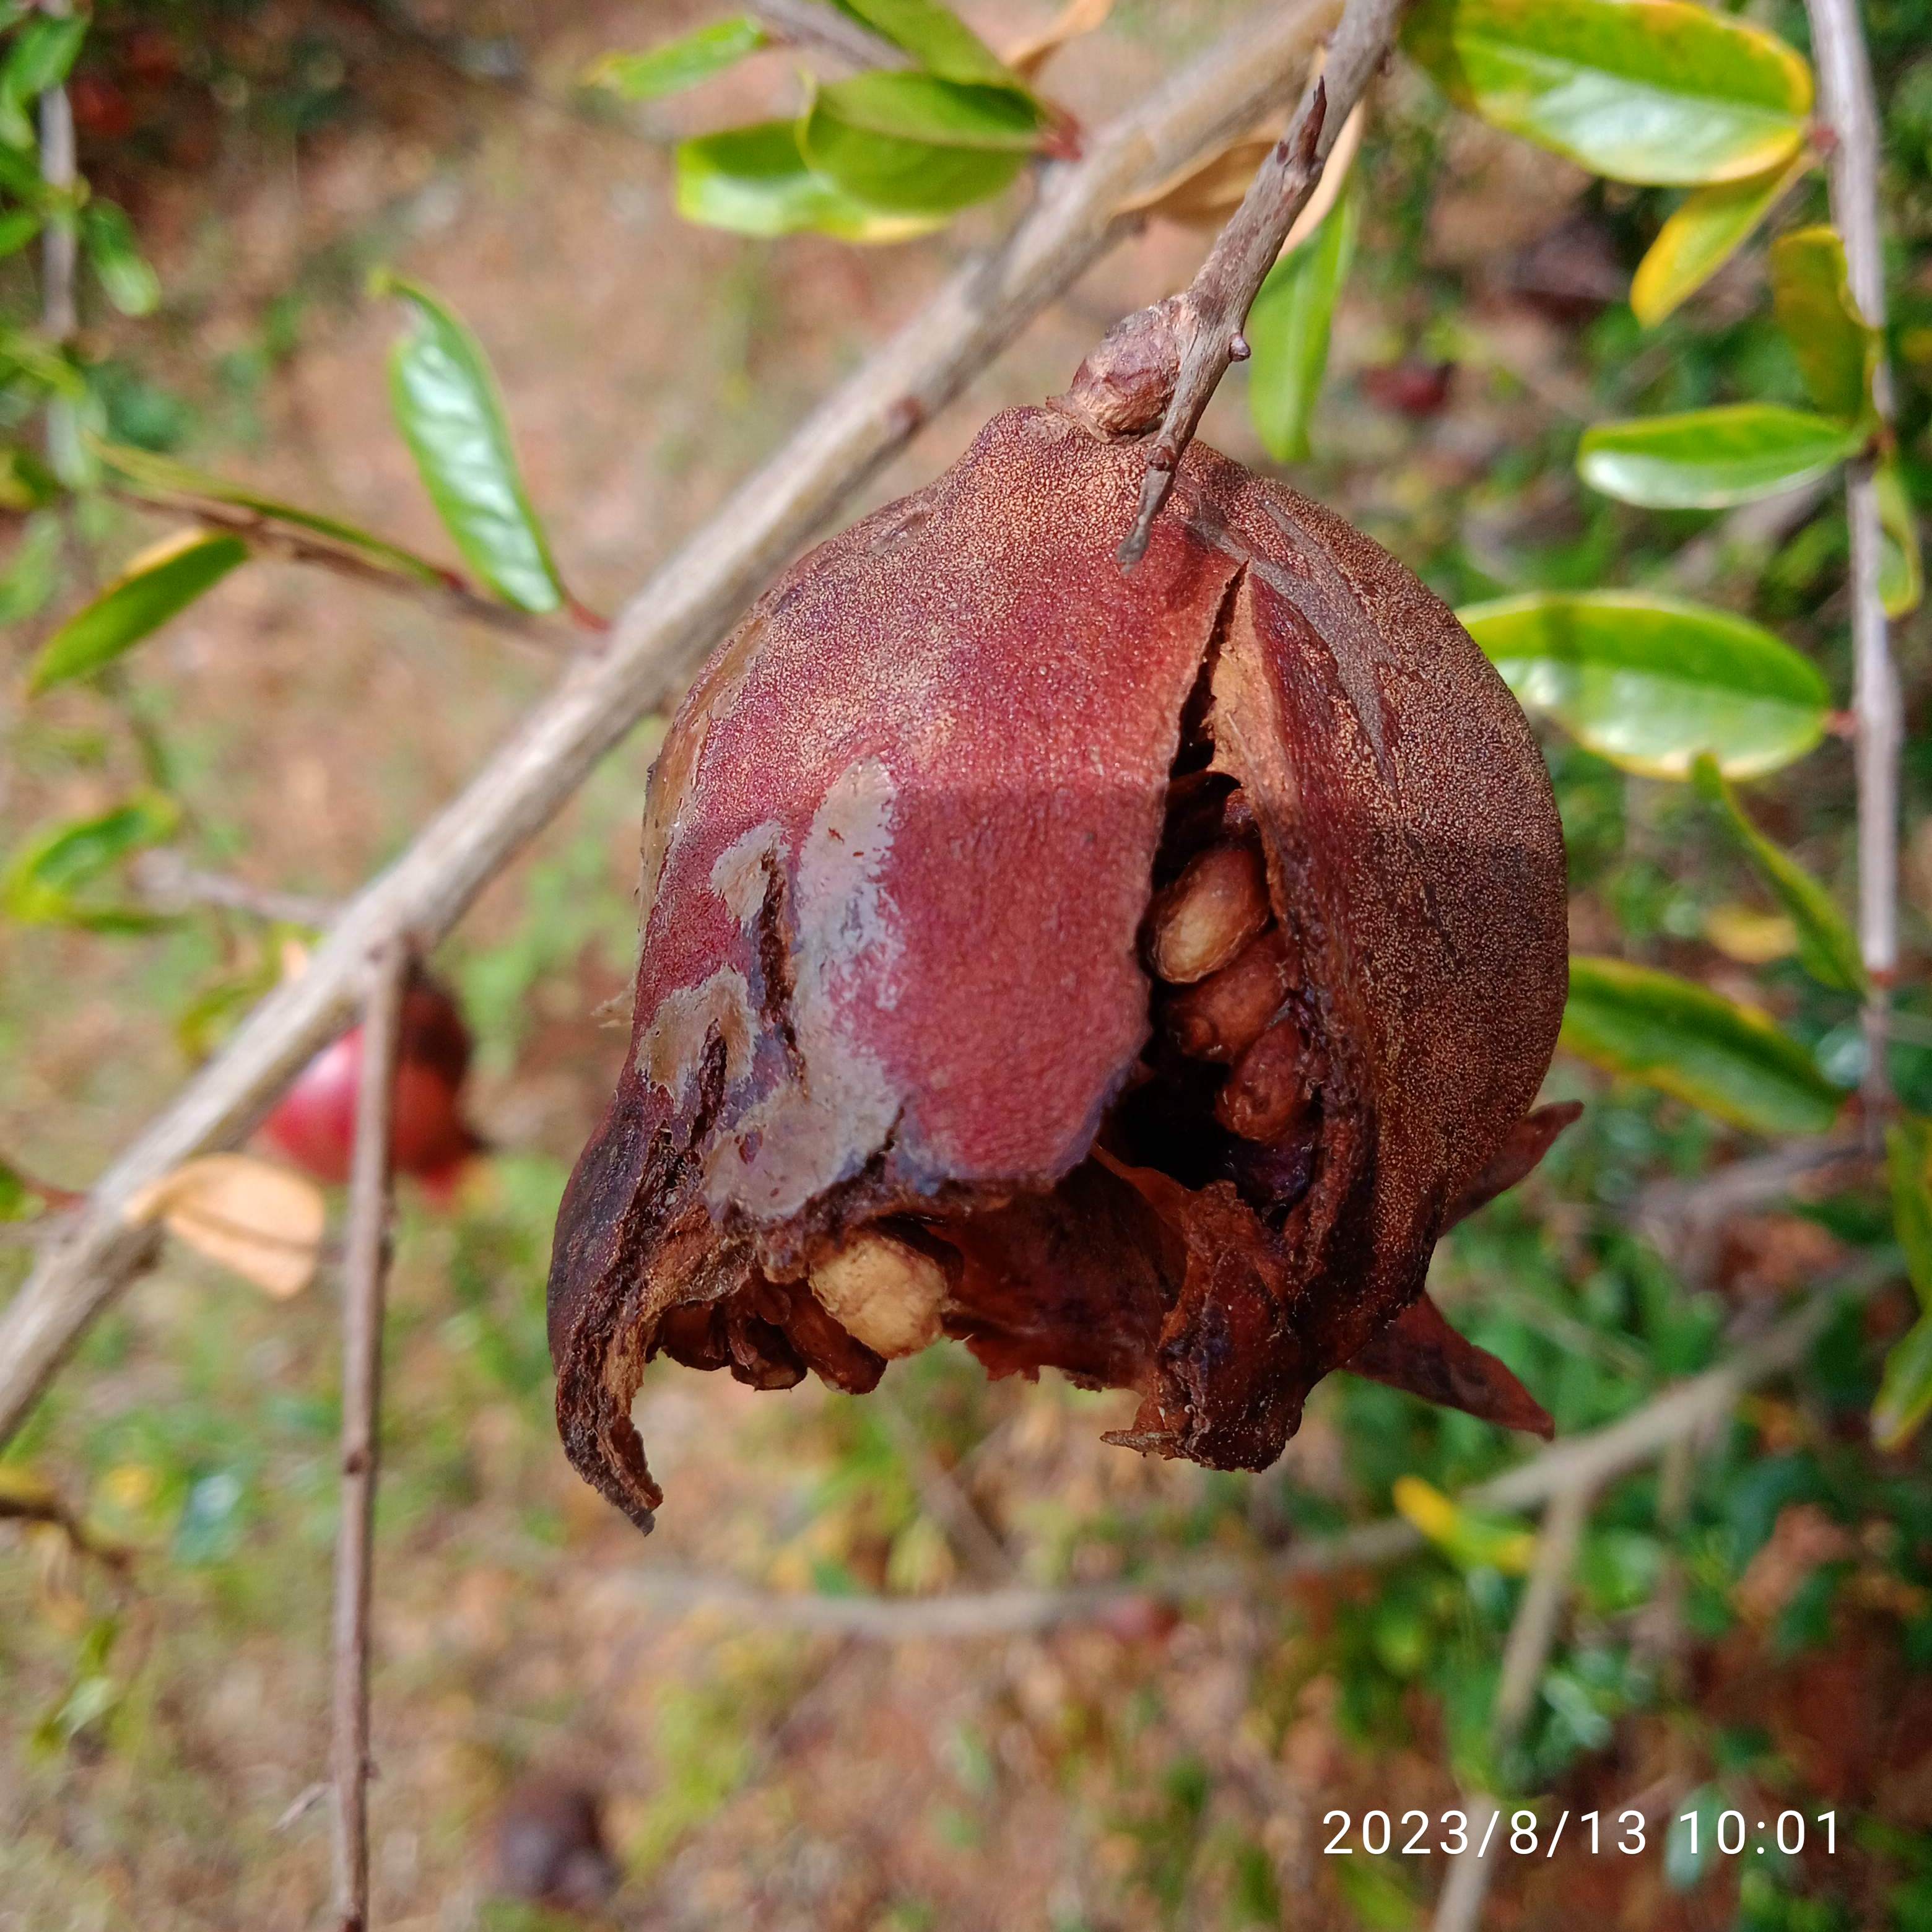
Label: Bacterial_Blight